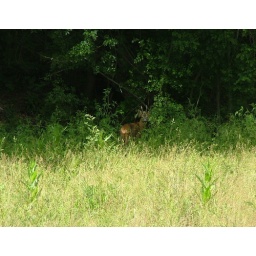
Picture of one of the 2 deer that live in the trees near the house